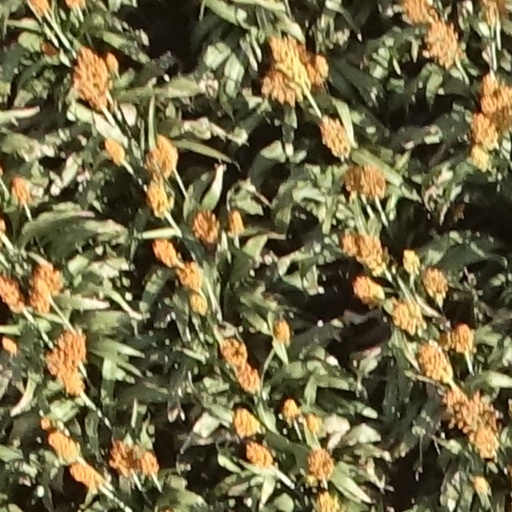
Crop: sorghum